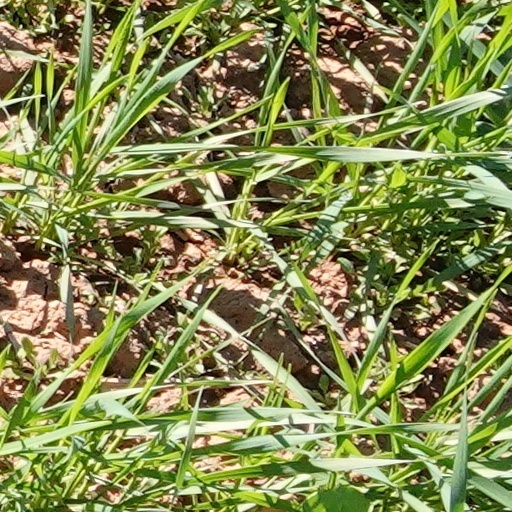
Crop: wheat